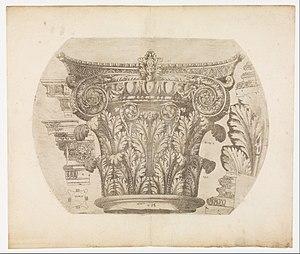
La Renaissance française est un mouvement artistique et culturel situé en France entre le milieu du XVᵉ siècle et le début du XVIIᵉ siècle. Étape de l'époque moderne, la Renaissance apparaît en France après le début du mouvement en Italie et sa propagation dans d'autres pays européens.
Hugues Sambin, est un artiste Francs-Comtois, né vers 1520 à Gray, ville du comté de Bourgogne et mort en 1601 à Dijon, alors capitale du duché de Bourgogne sous hégémonie royale française.
La Seconde Renaissance, autrefois dit Style Henri II, marque à partir de 1540, la maturation du style apparu au début du siècle ainsi que sa naturalisation tandis que le Val de Loire se retrouve relégué en conservatoire des formes de la Première Renaissance. Cette nouvelle période se développe alors principalement durant les règnes de Henri II, François II puis Charles IX, pour ne s'achever que vers 1559-1564, au moment même où commencent les Guerres de religions, qui seront marquées par le Massacre de la Saint-Barthélemy et la contre-réforme catholique.